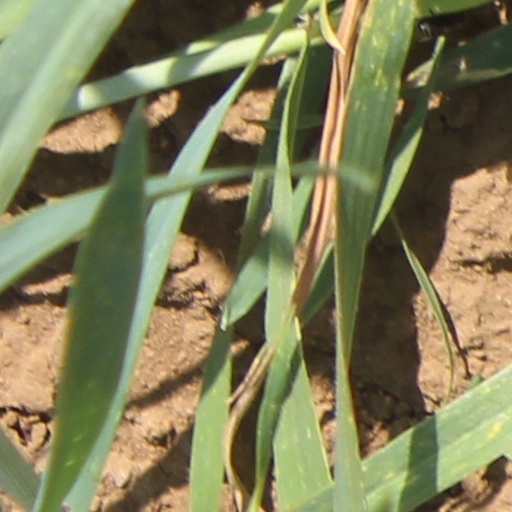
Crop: wheat